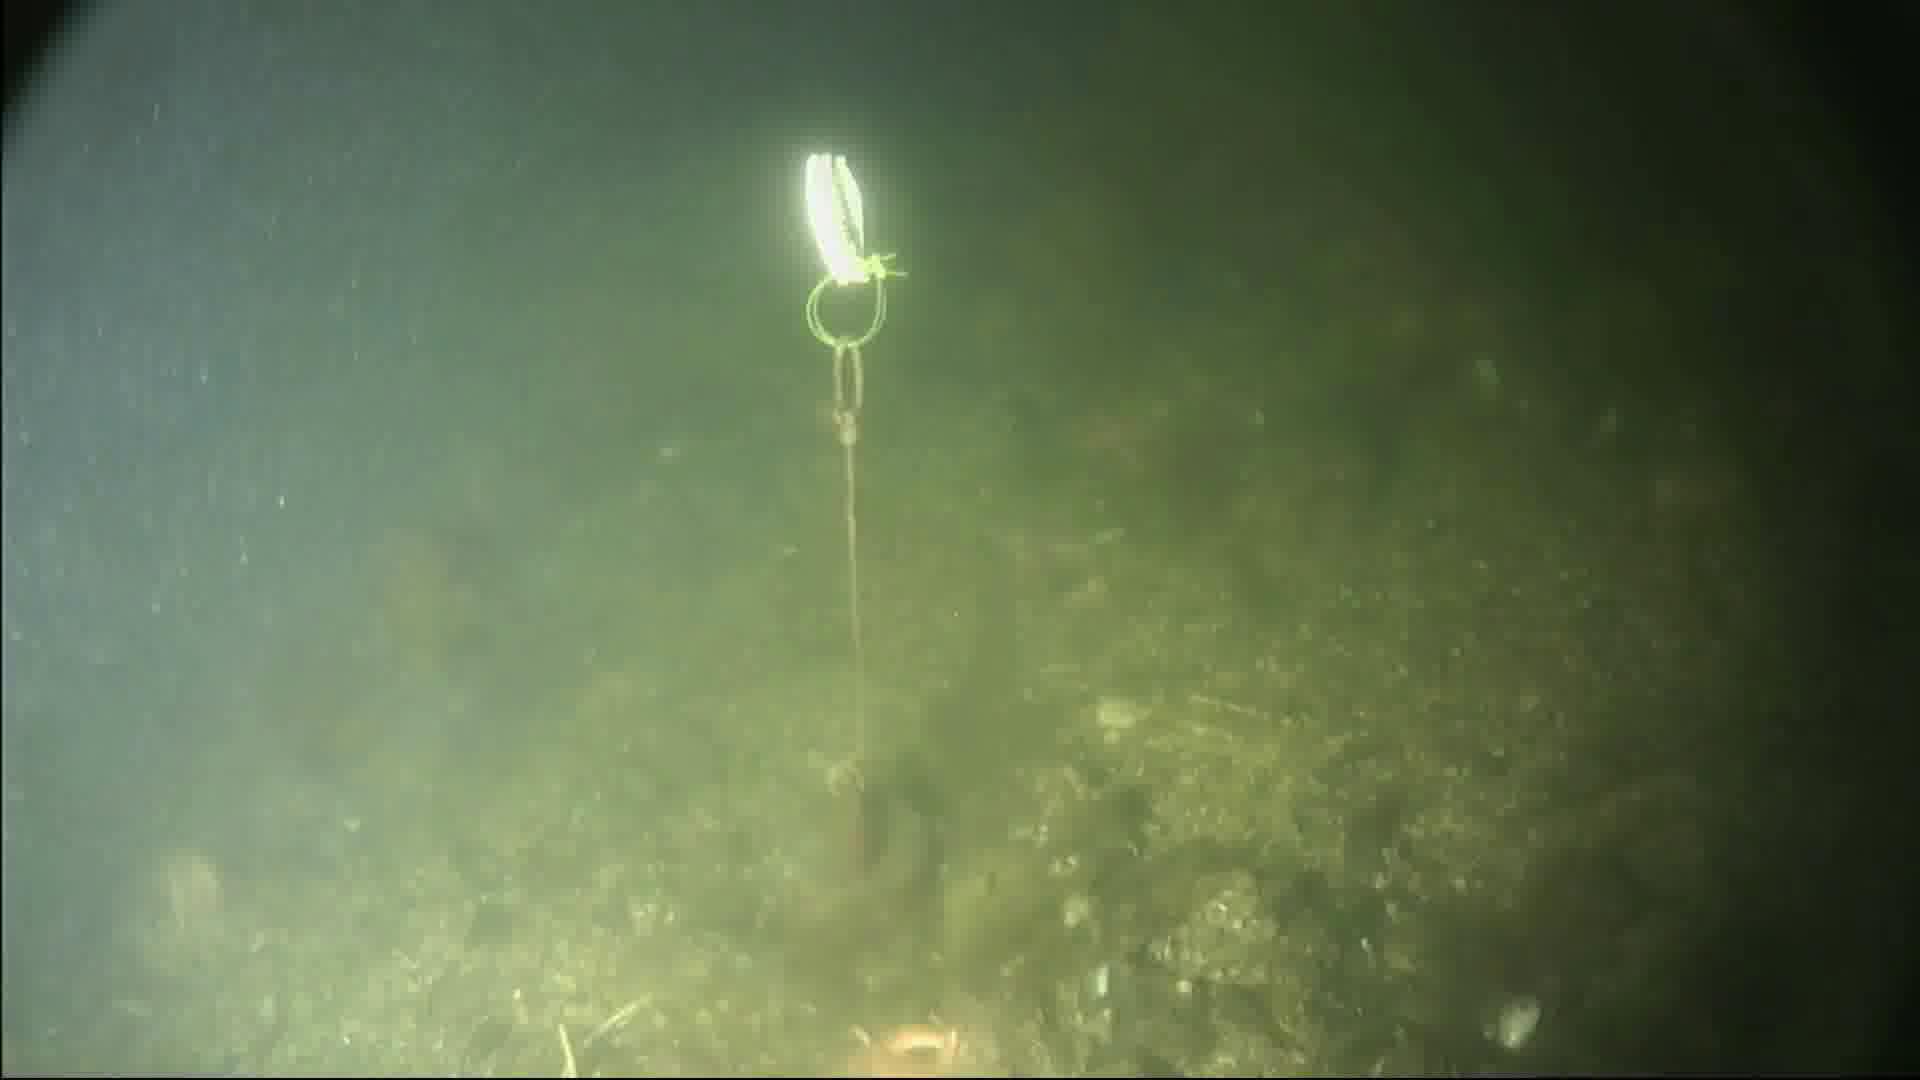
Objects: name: starfish